Synchronized skating

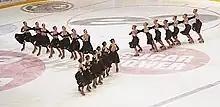
Marigold IceUnity performing a wheel

Lines are integral to many elements and transitions as they demonstrate the team's collective skating skills and serve as building blocks for both blocks and wheel formations. Lines can be connected and disconnected.